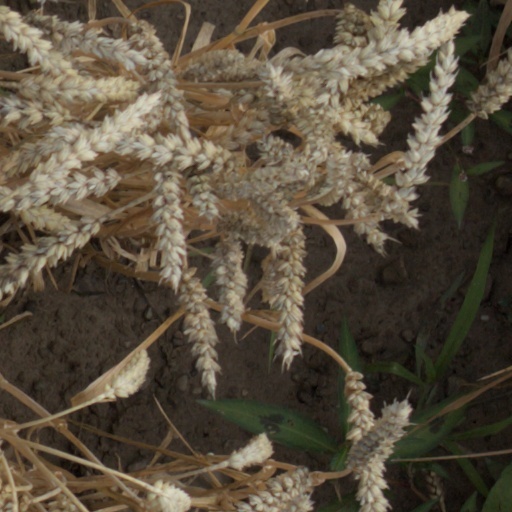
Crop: wheat